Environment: real
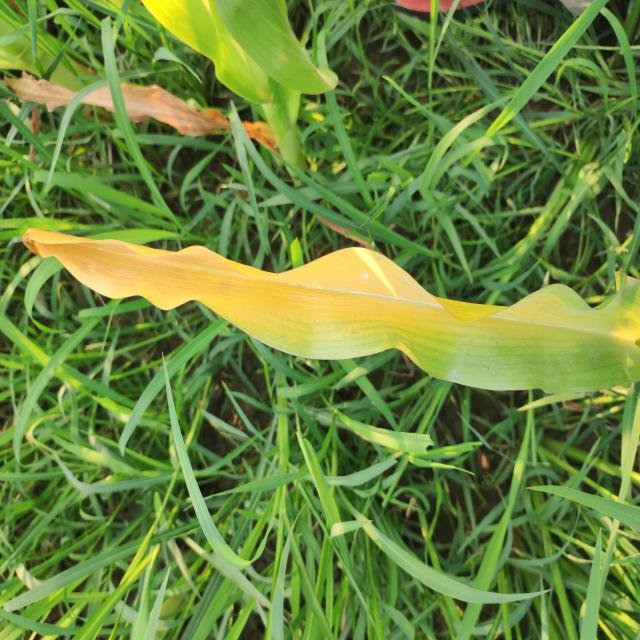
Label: nitrogen_deficiency